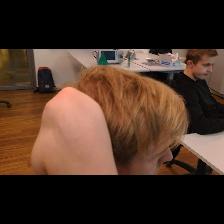
Label: Human